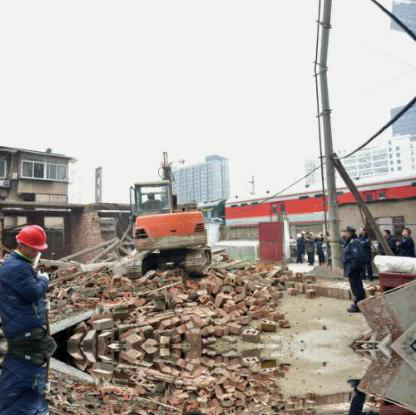
Objects in the image:
label: helmet